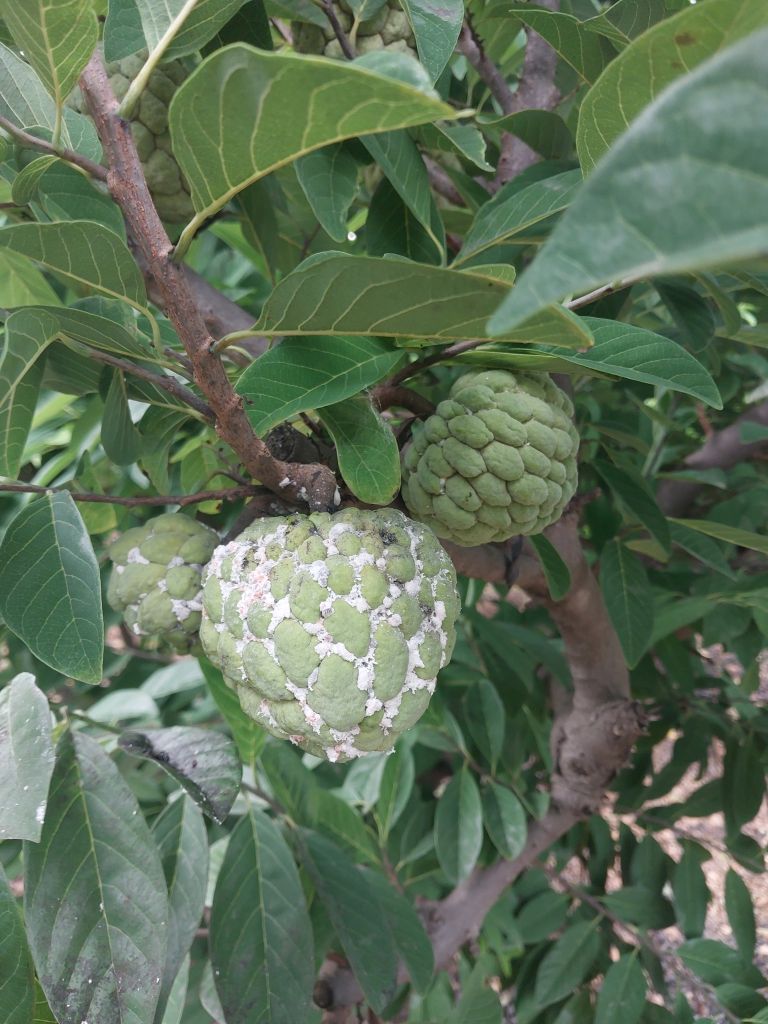
Disease label: Mealy Bug